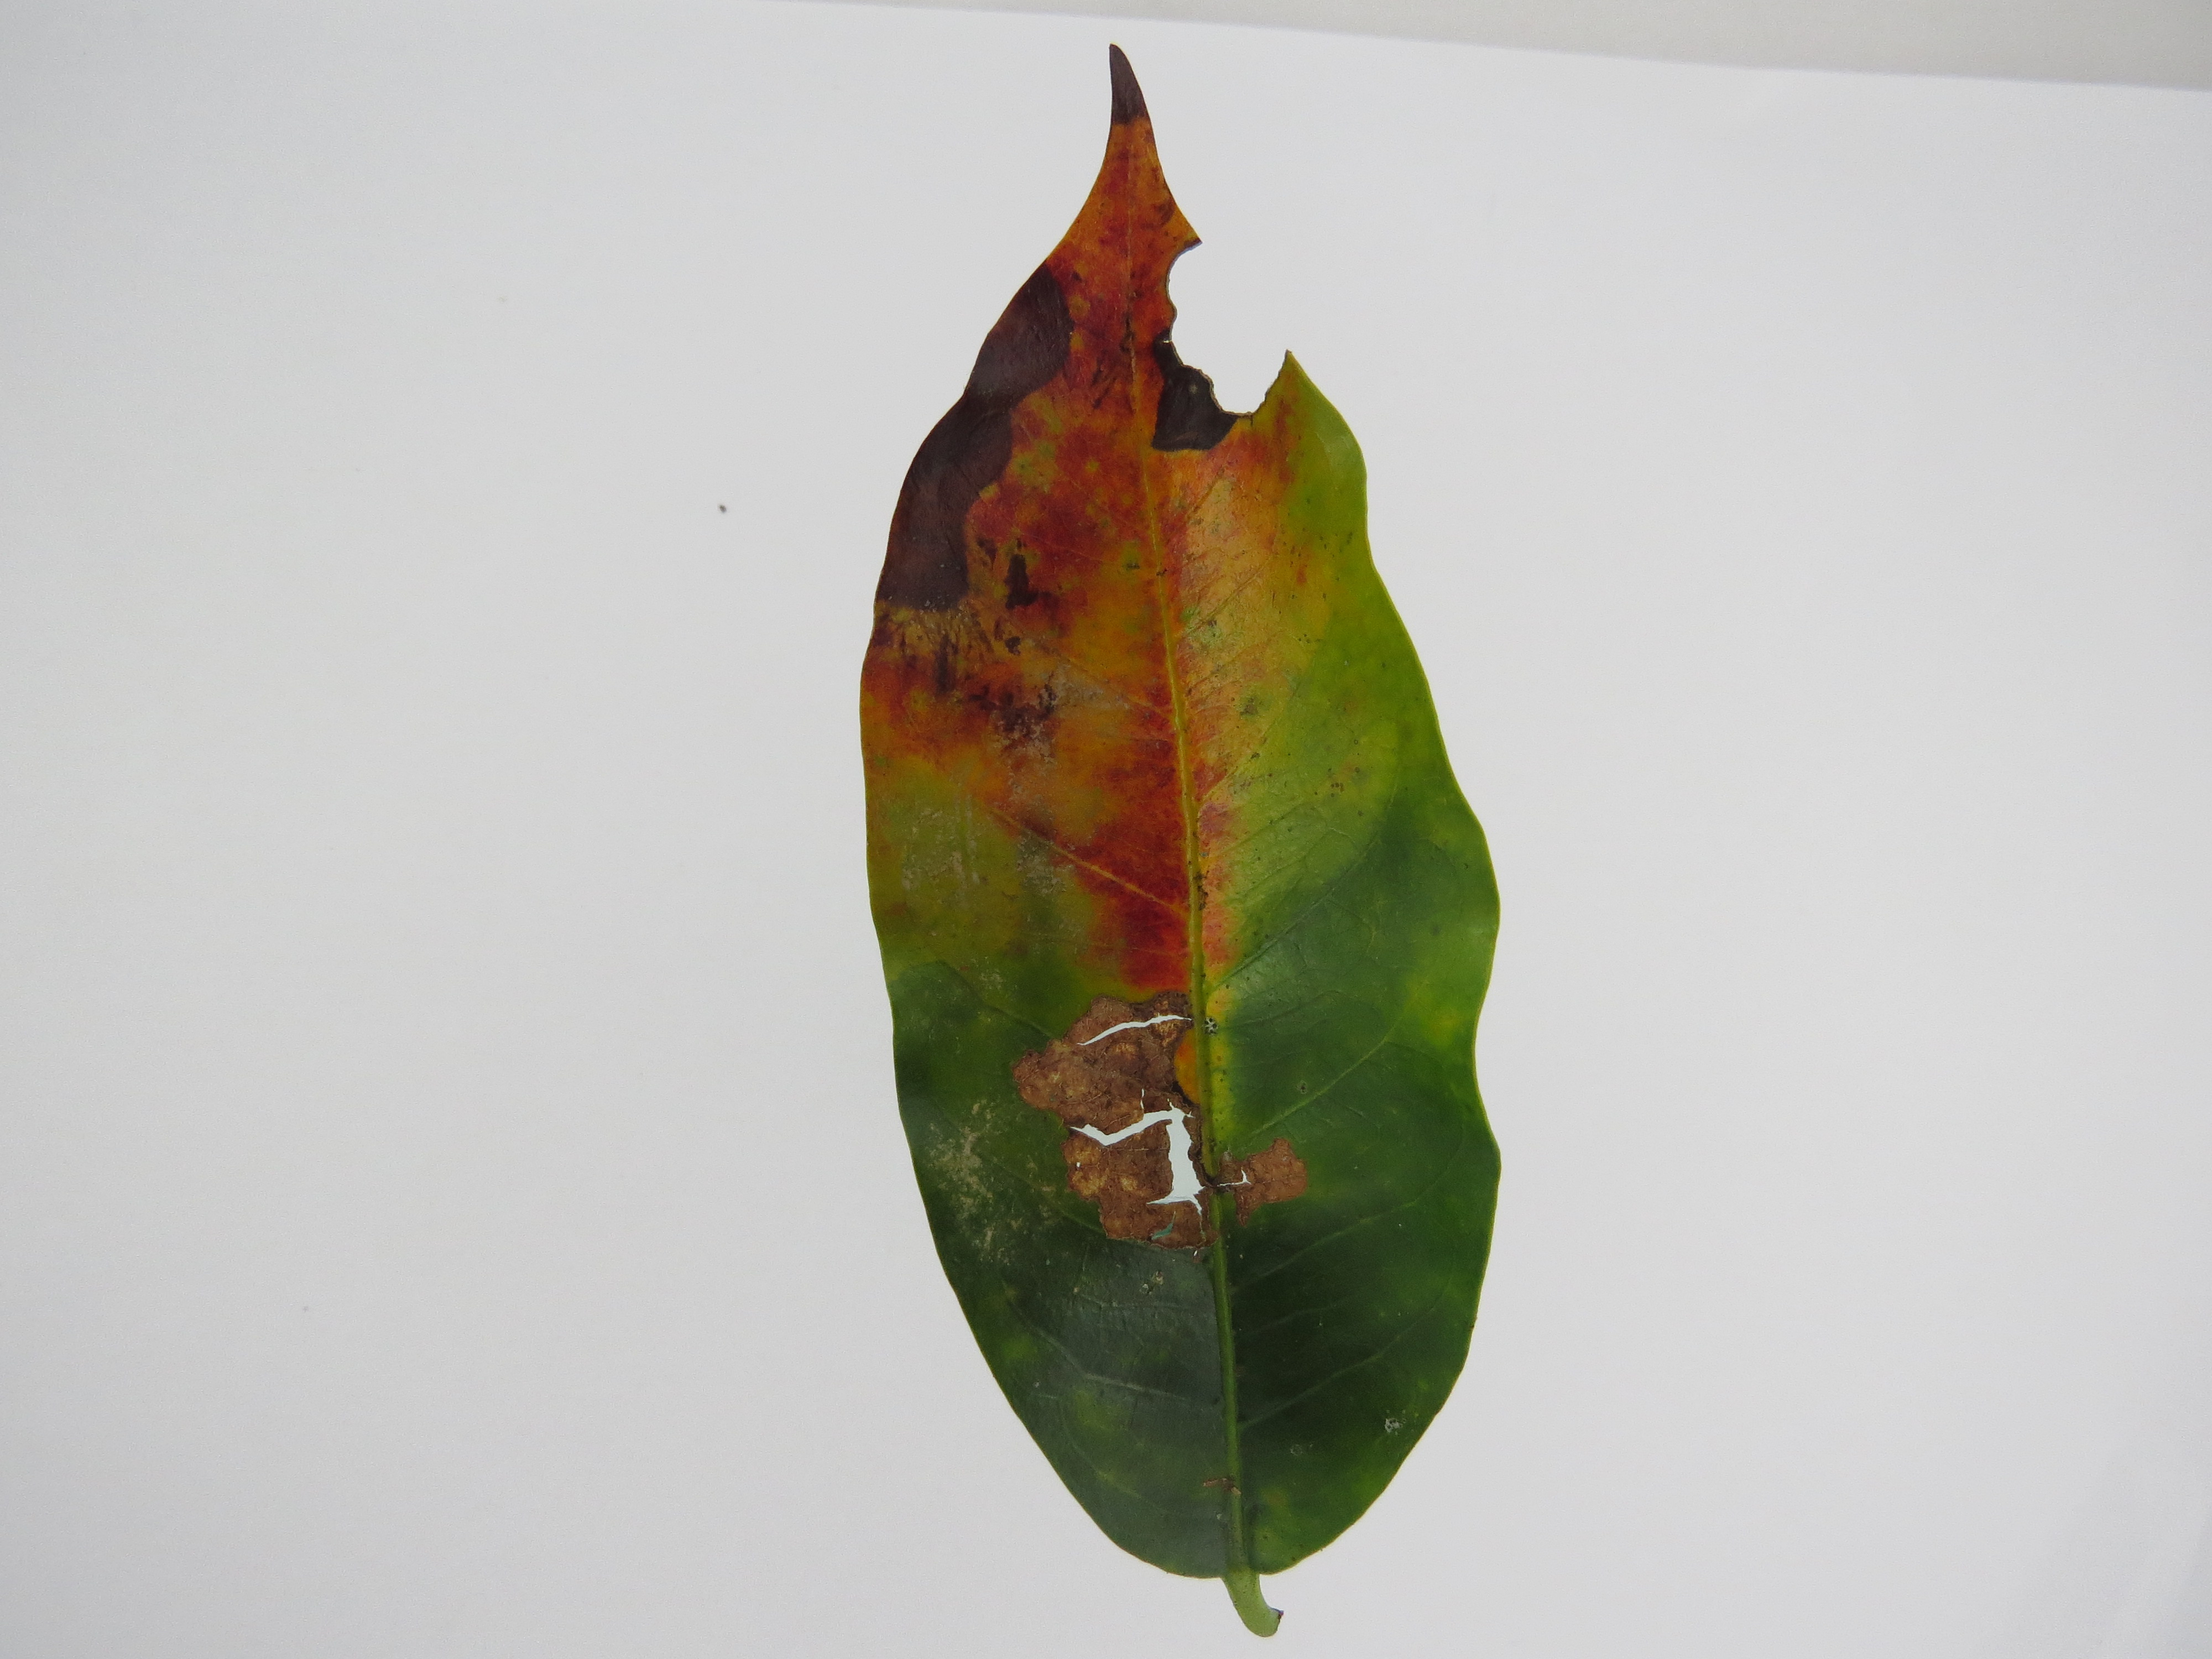
Label: phosphorus-P